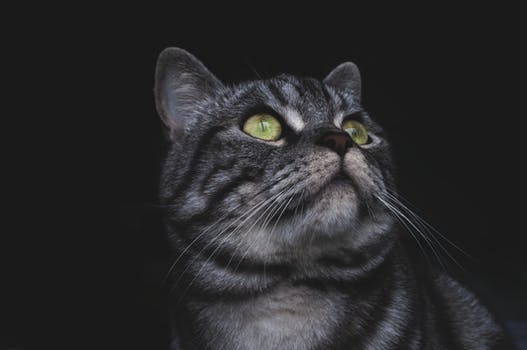
Label: No Watermark